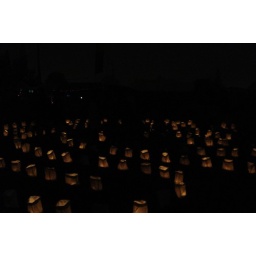
A maze made of little paper lanterns, in the green fields